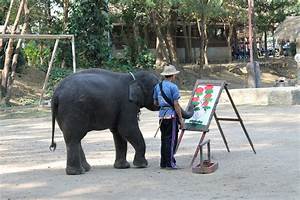
Label: elefante